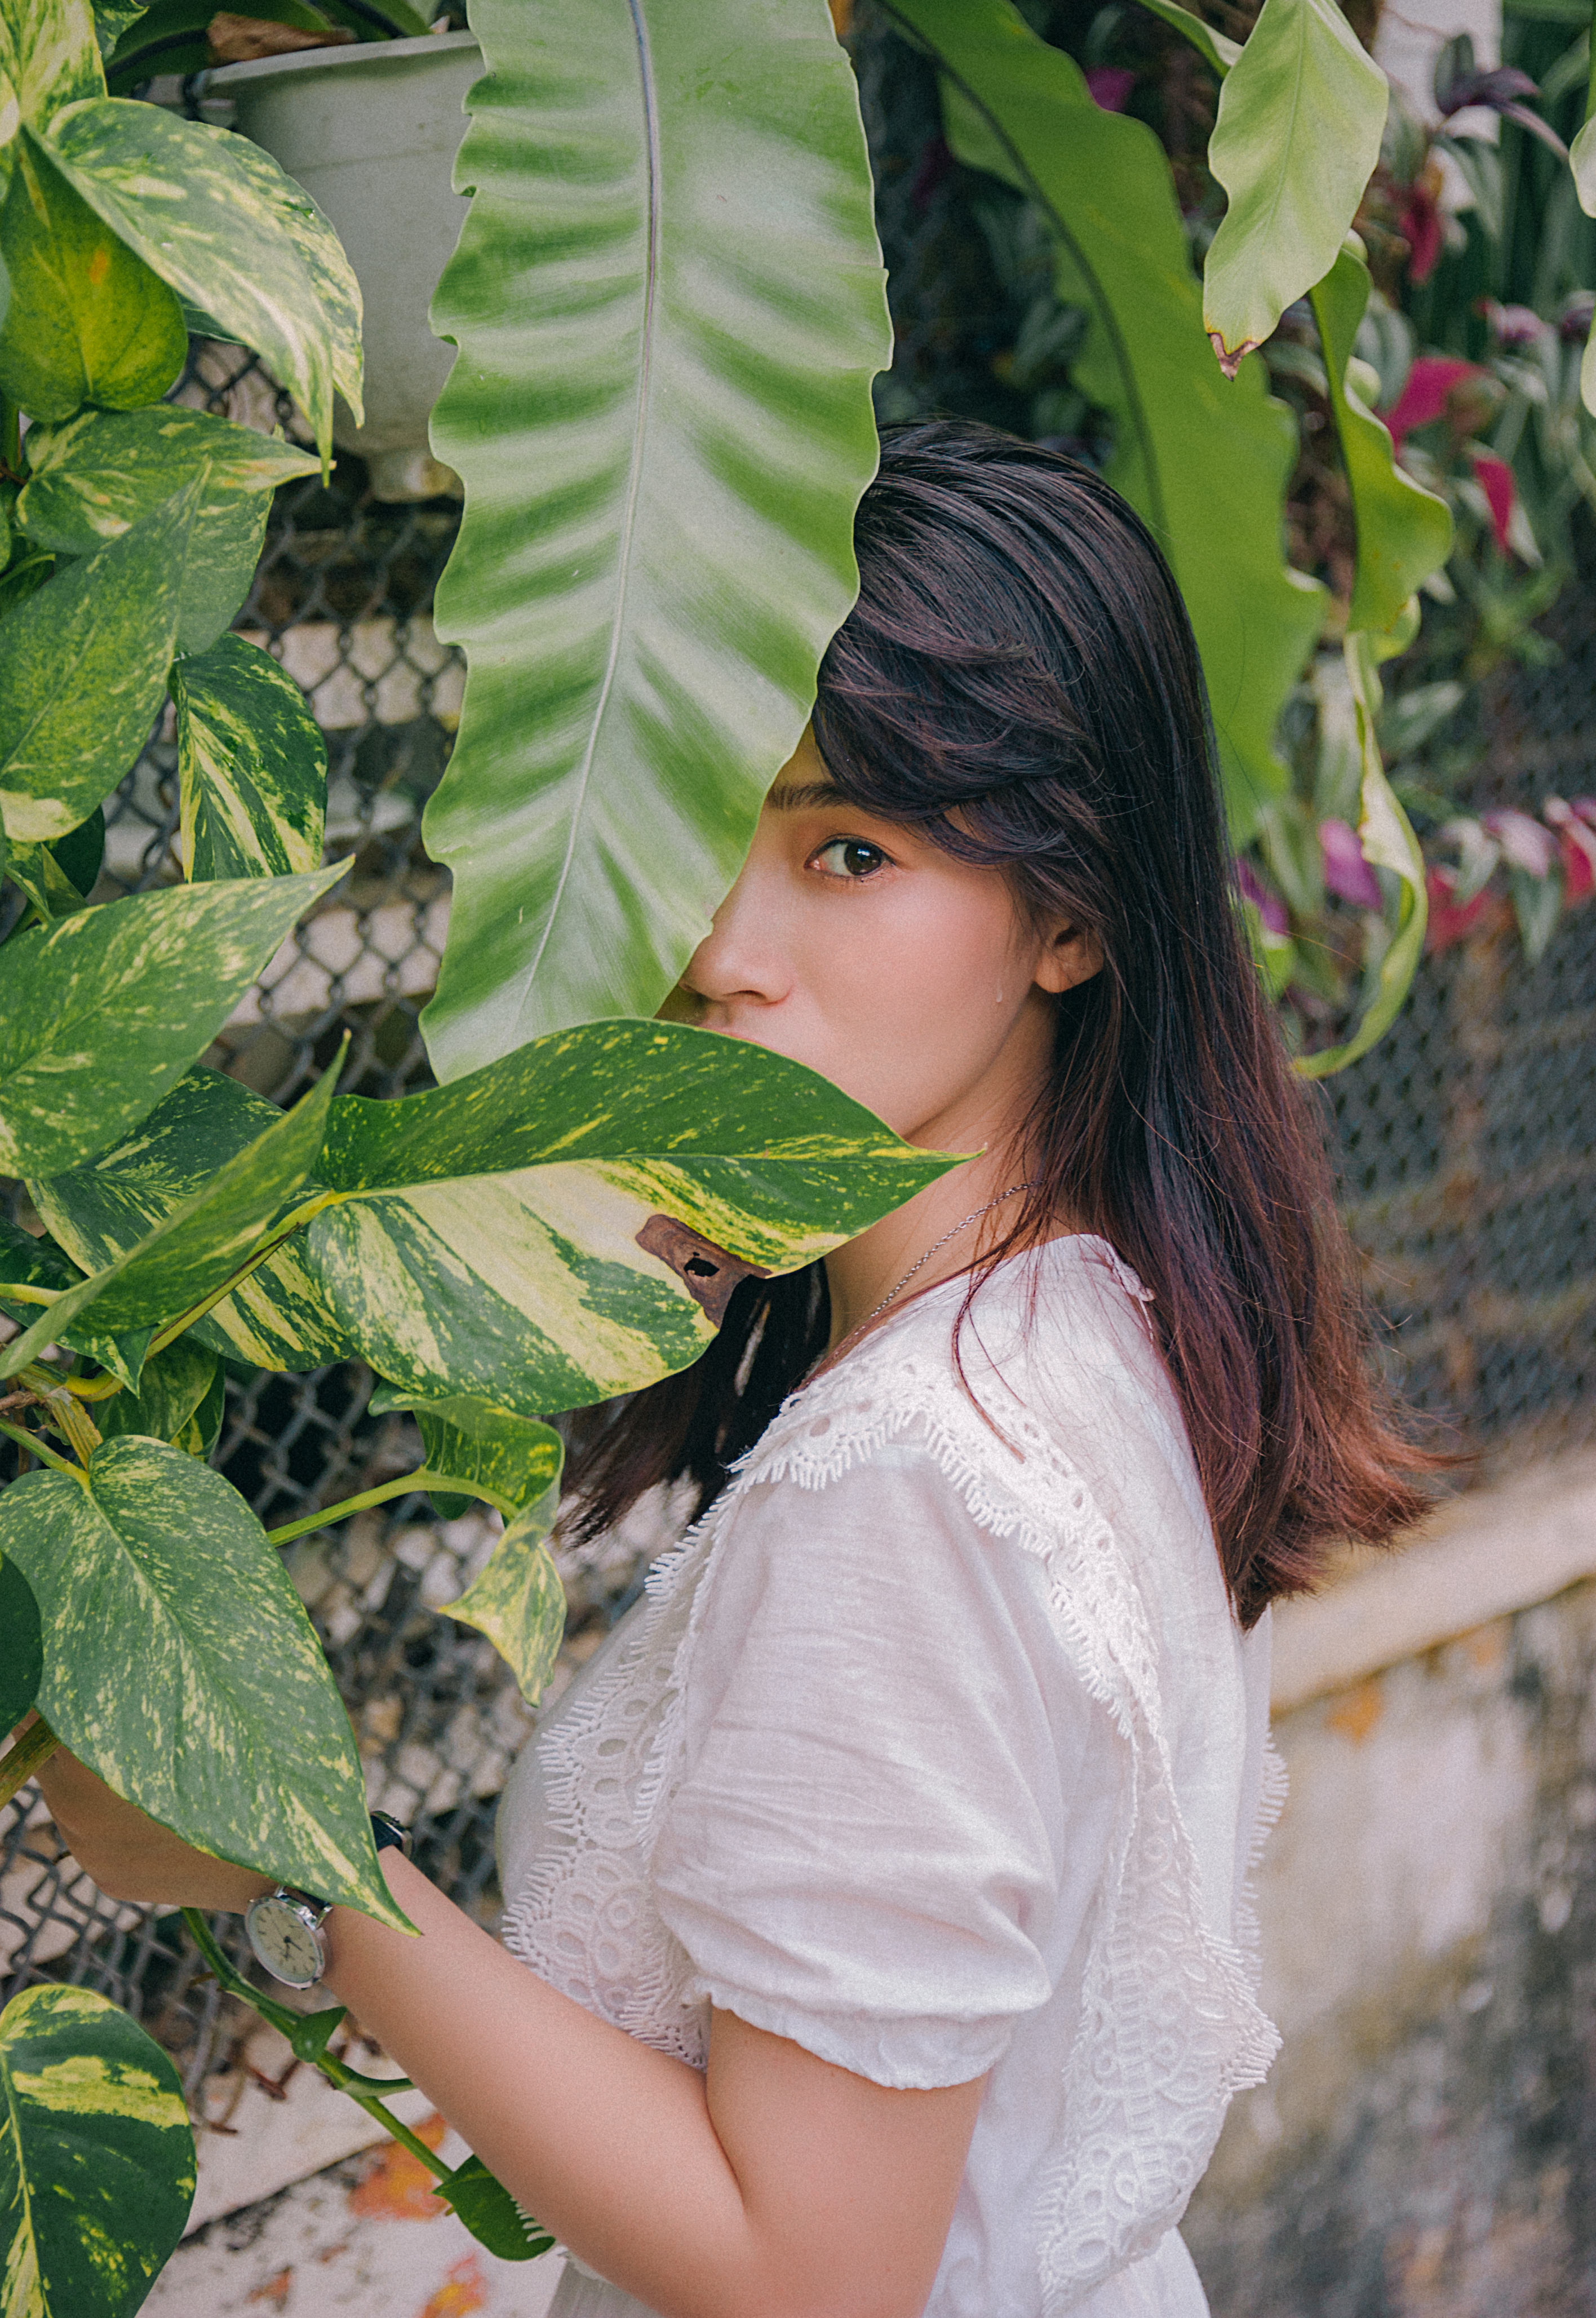
beautiful, girl, leaf, beauty, lady, tree, eye, plant, black hair, smile, fun